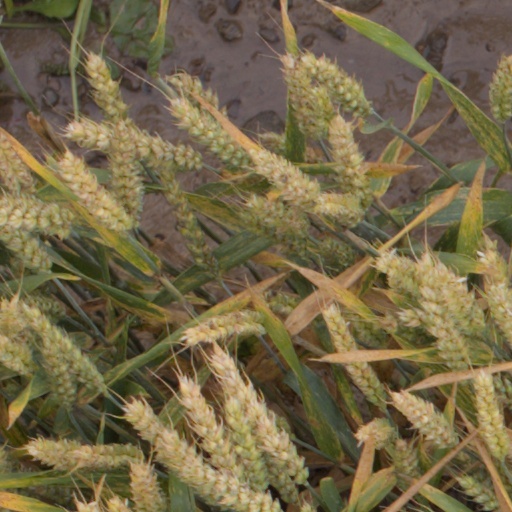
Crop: wheat